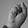
ASL letter: S